Lyon Gardiner Tyler

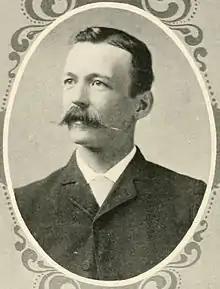
Lyon Gardiner Tyler as a young man (c. 1880)

Tyler was the fourth son of President John Tyler and First Lady Julia Gardiner Tyler, and was born at his father's Sherwood Forest Plantation in Charles City County. The former president, a prominent slaveholder and secessionist, died in January 1862, when Lyon was eight years old. Since the American Civil War had begun, Union troops would occupy the plantation several months later during the Peninsular Campaign, as well as during the Overland Campaign of 1864.